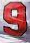
Number: 9